Sainte-Eusoye

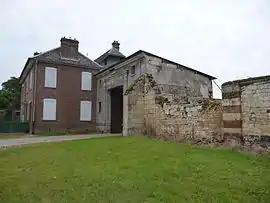
Troussures farm, in Sainte-Eusoye

Sainte-Eusoye is a commune in the Oise department in northern France.